Luis Echeverría

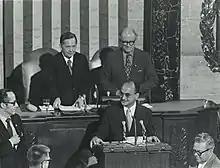
Echeverría addresses the U.S. Congress

The Echeverría government adopted the first national environmental law in 1971. Attention on the environmental impacts came from academics at the National Autonomous University, the National Polytechnic Institute, and the Colegio de México as well as interest in the 1969 U.S. National Environmental Policy Act. The government enacted a series of regulations to control atmospheric pollution, as well as issuing new quality standards for surface and coastal waters. As a structural matter, the government created a new agency to deal with the environment, which in later administrations became a full cabinet-level ministry.